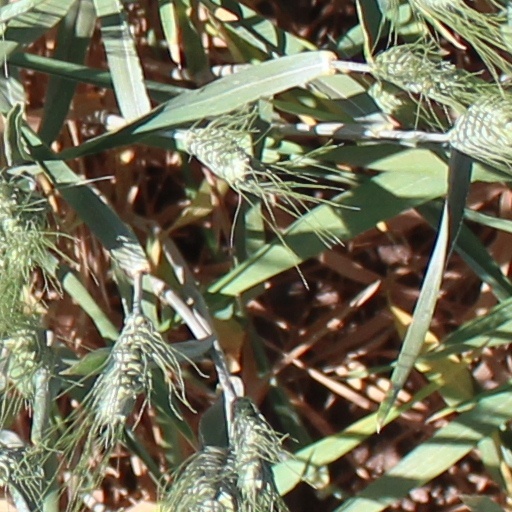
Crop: wheat